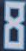
Number: 8